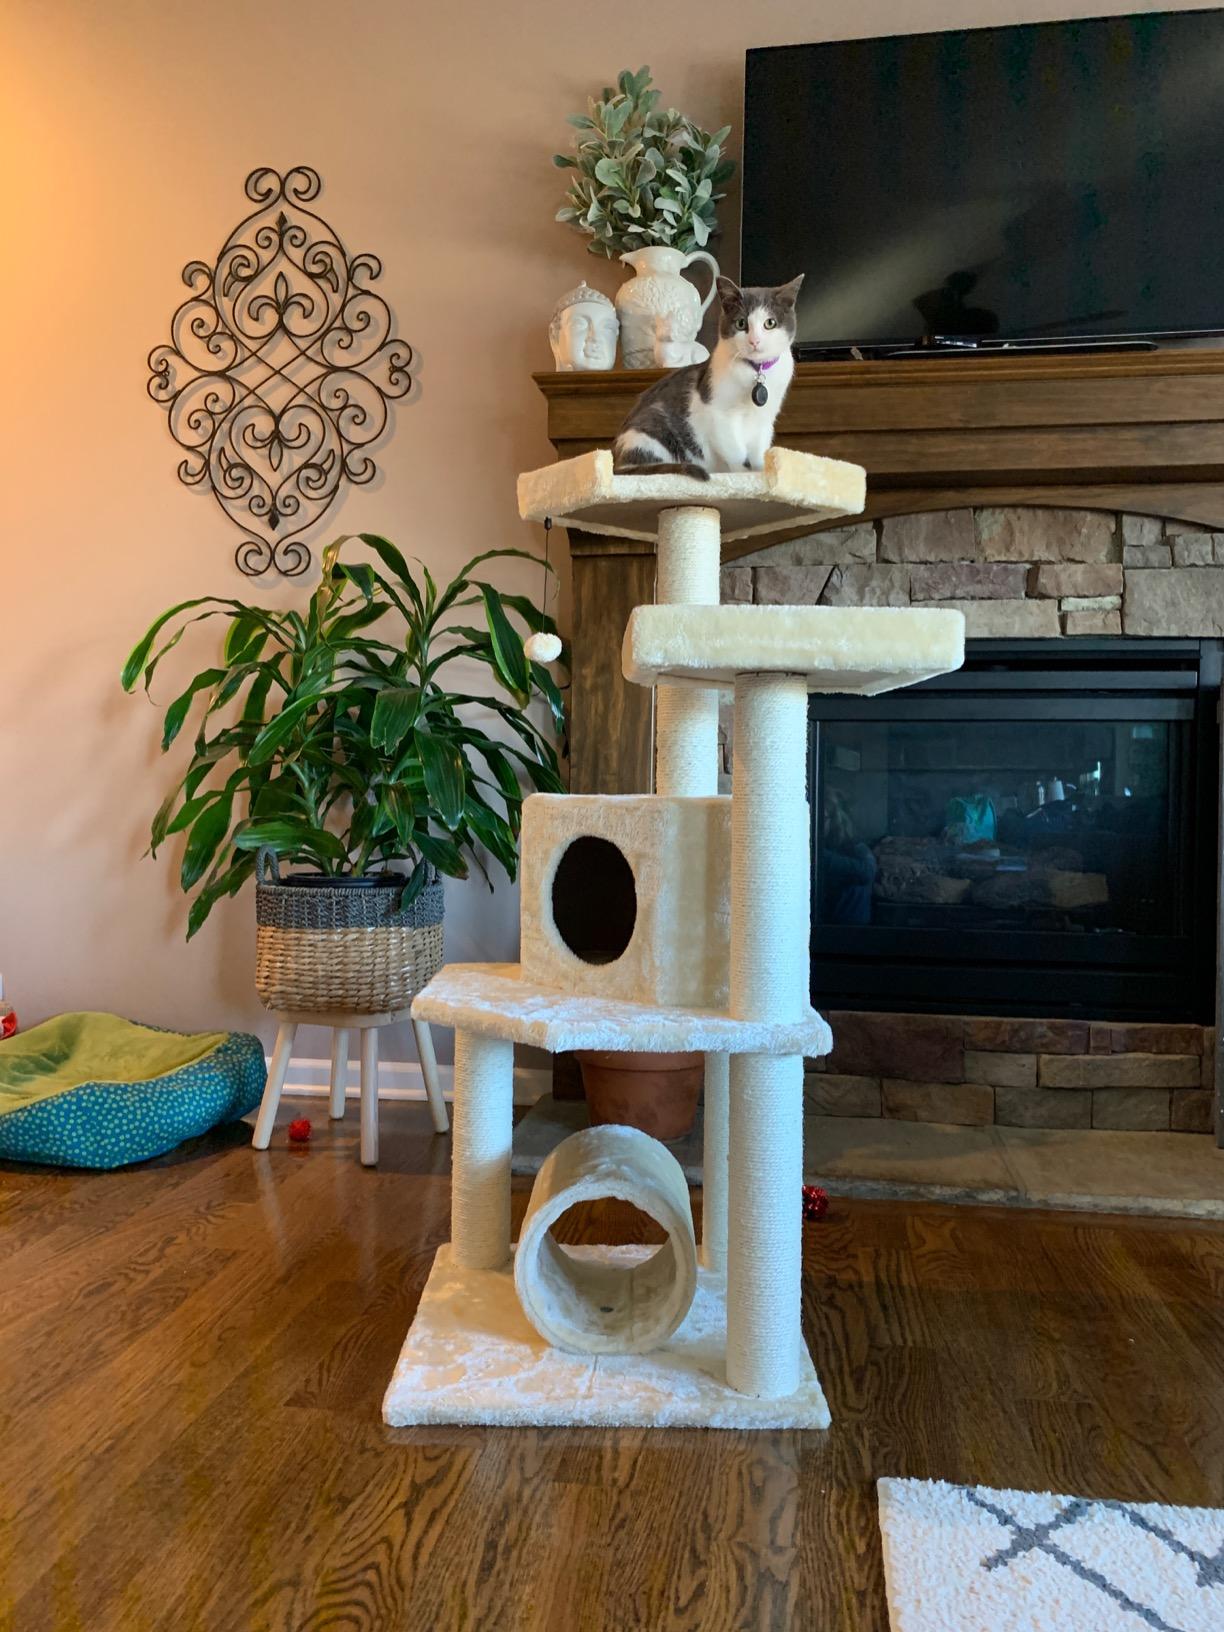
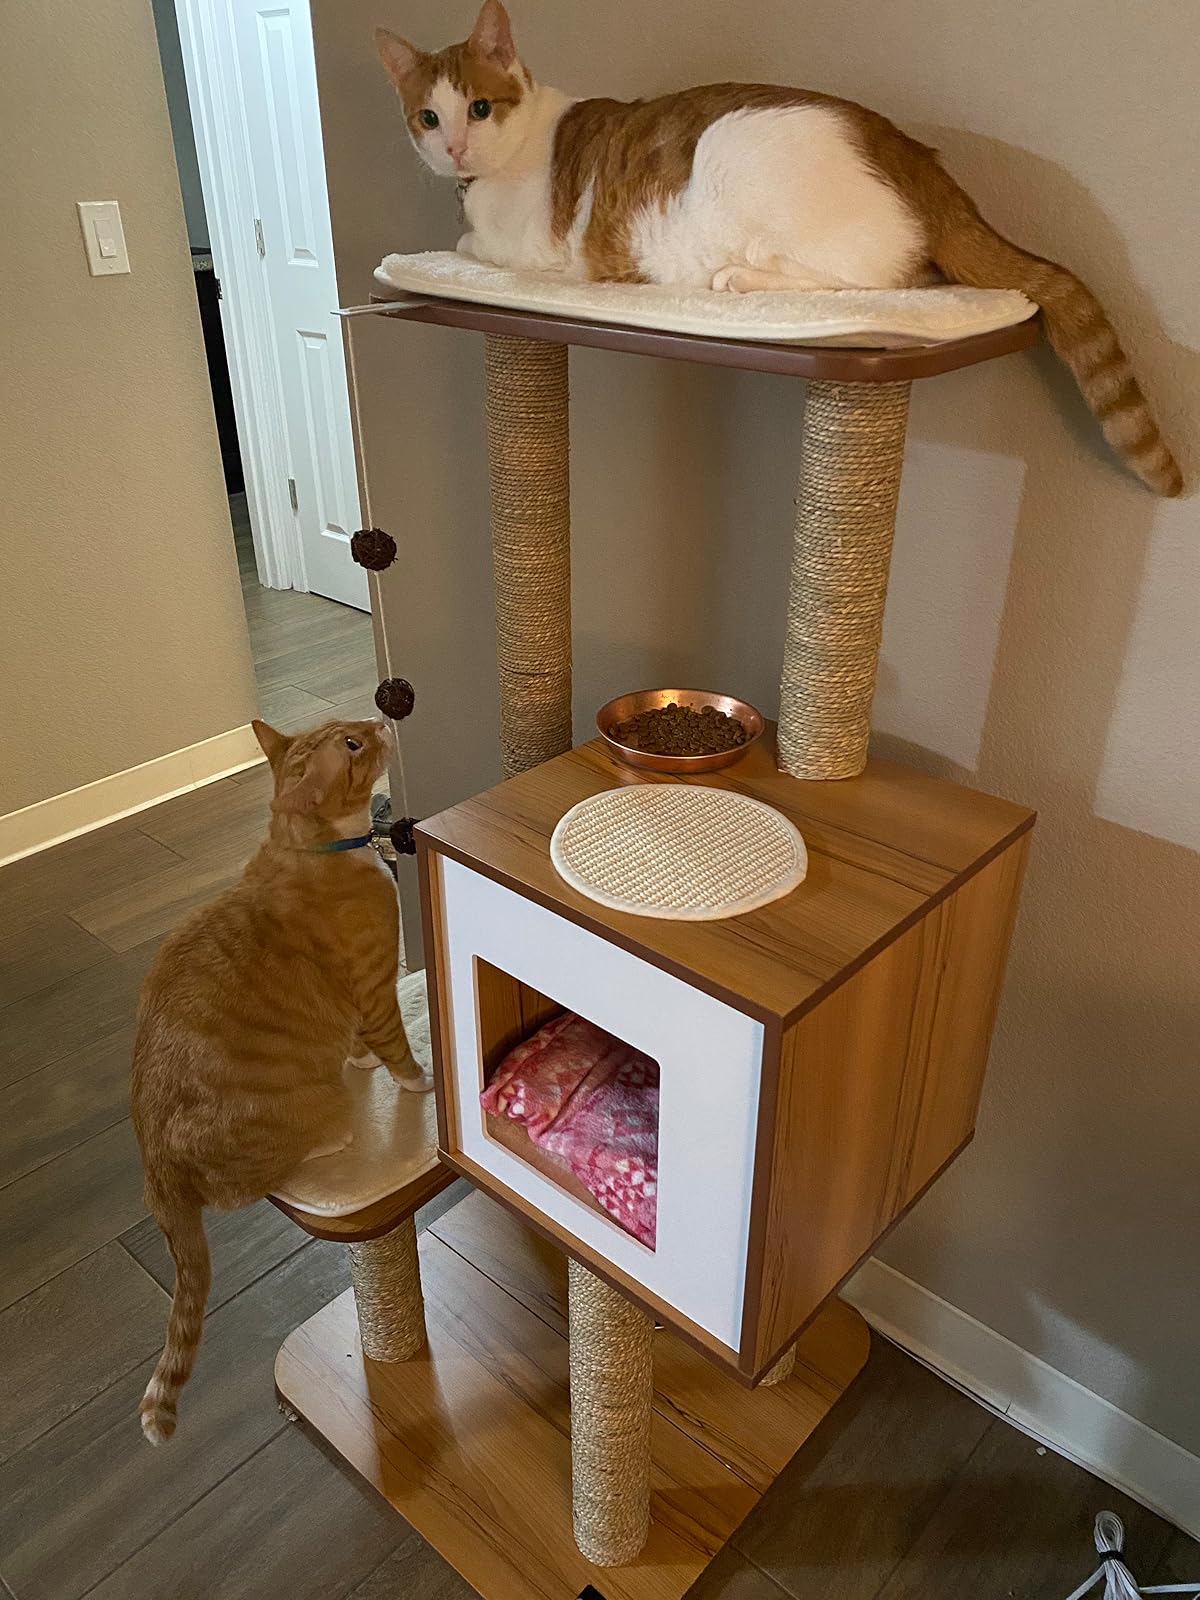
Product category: items_cat tree
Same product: no